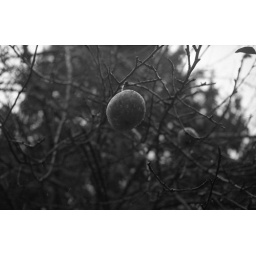
yashica electro 35. efke KB400. diafine home development. november 2008. apple tree in my backyard